Minheim

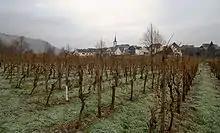
View of Minheim

Minheim is an "Ortsgemeinde" – a municipality belonging to a "Verbandsgemeinde", a kind of collective municipality – in the Bernkastel-Wittlich district in Rhineland-Palatinate, Germany.